Navigation Structures at Frankfort Harbor

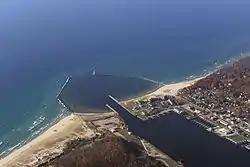

The Navigation Structures at Frankfort Harbor are a collection of breakwaters, piers, and other structures in Lake Michigan located at the foot of Second Street in Frankfort, Michigan. They were listed on the National Register of Historic Places in 1997.